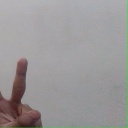
अक्षर: क